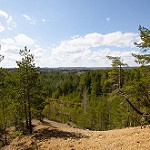
Label: forest